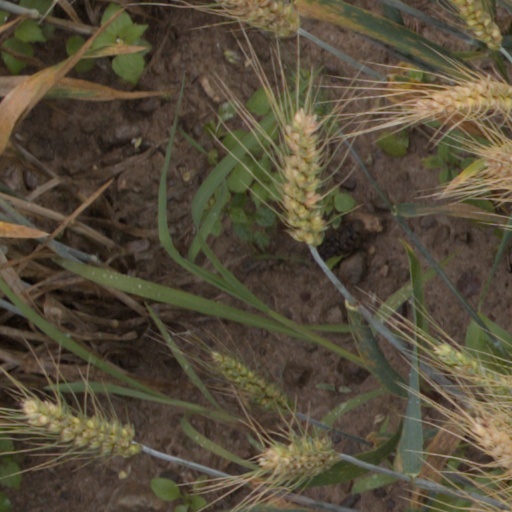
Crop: wheat